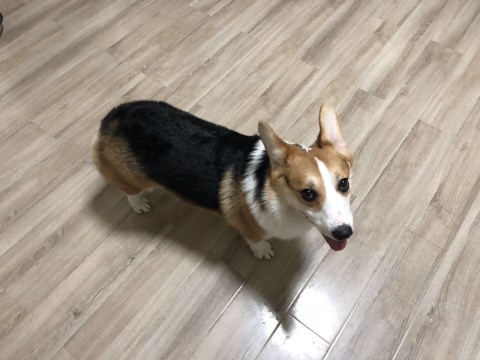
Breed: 2909-n000116-Cardigan